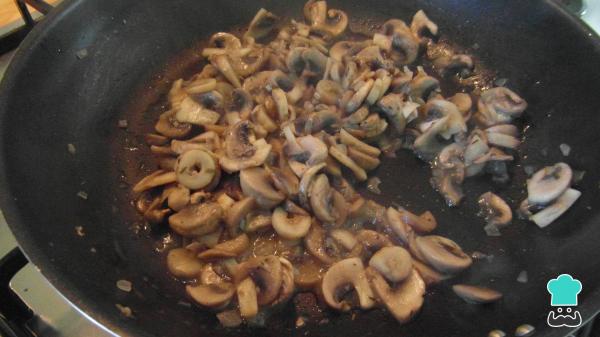
Añade los champiñones laminados, condimenta con tomillo, sal y pimienta al gusto y rehoga todo durante 1 minuto solamente. Apaga el fuego y deja que el relleno del hojalde de champìñones se enfríe un poco.Truco: Las setas no se deben cocinar demasiado para que no pierdan el sabor y la consistencia.